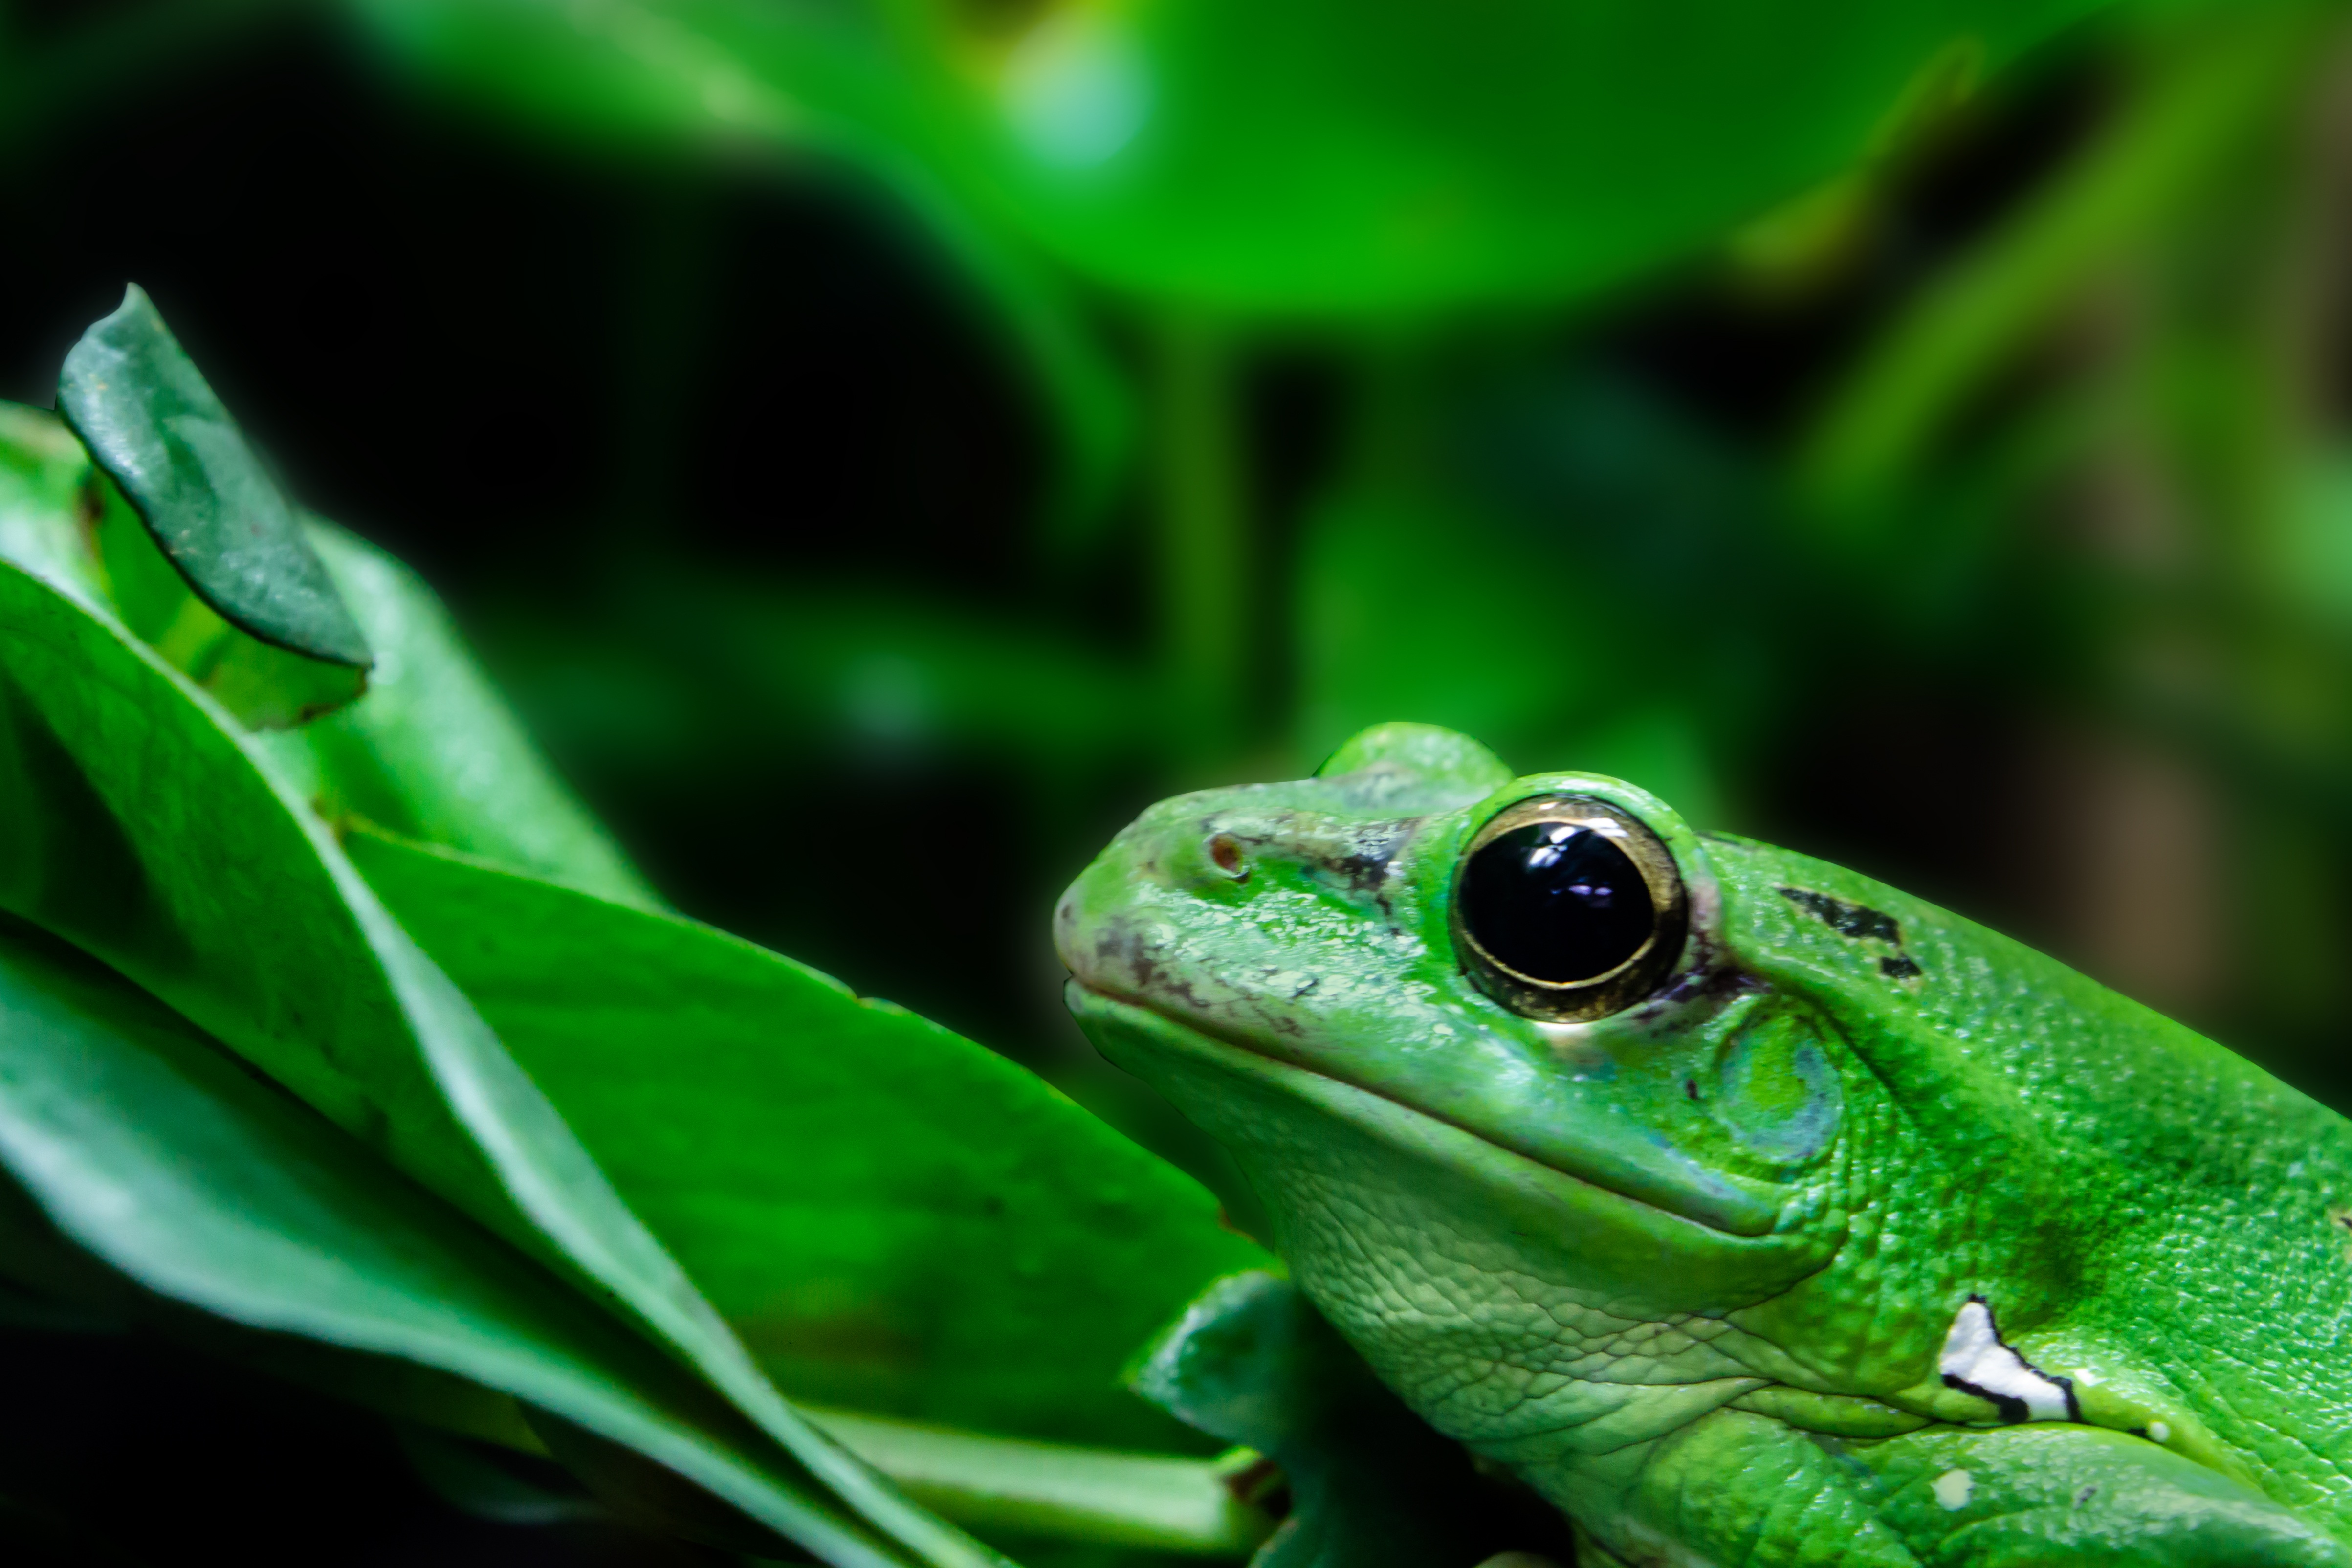
green, biology, frog, amphibian, fauna, tree frog, close up, vertebrate, amphibians, terrarium, macro photography, the frog, bullfrog, ranidae